Commiphora madagascariensis

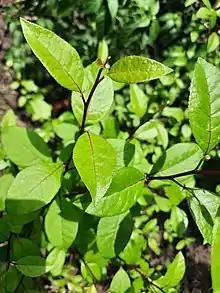
Close-up of leaves

The bark smooth, dark brown, grey-brown or green-brown; branches often spiny, hairless. Leaves are 1-foliolate or 3-foliolate with 2 much smaller lateral leaflets; leaf-stalk very short, about 1 mm long, or considerably longer, up to 1–5 cm; leaflet-blade up to 4 x 1–5 cm, elliptic or narrowly ovate-spoon-shaped, tip pointed or blunt, margins finely rounded saw-toothed, base wedge-shaped, hairless on both sides. Flowers appear before the leaves or with the young leaves in nearly stalkless clusters on short side-shoots or spines. Sepal-cup is about 2 mm long, tubular, lobed to 1/3 to 1/2-way, and hairless. Petals are about 4 mm long. Disk-lobes are 4. Stamen-filaments slender, nearly round. Fruit is about 1-2 x 0–6 cm, ellipsoid, somewhat flattened, hairless, tip somewhat apiculate.